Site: brandenburg
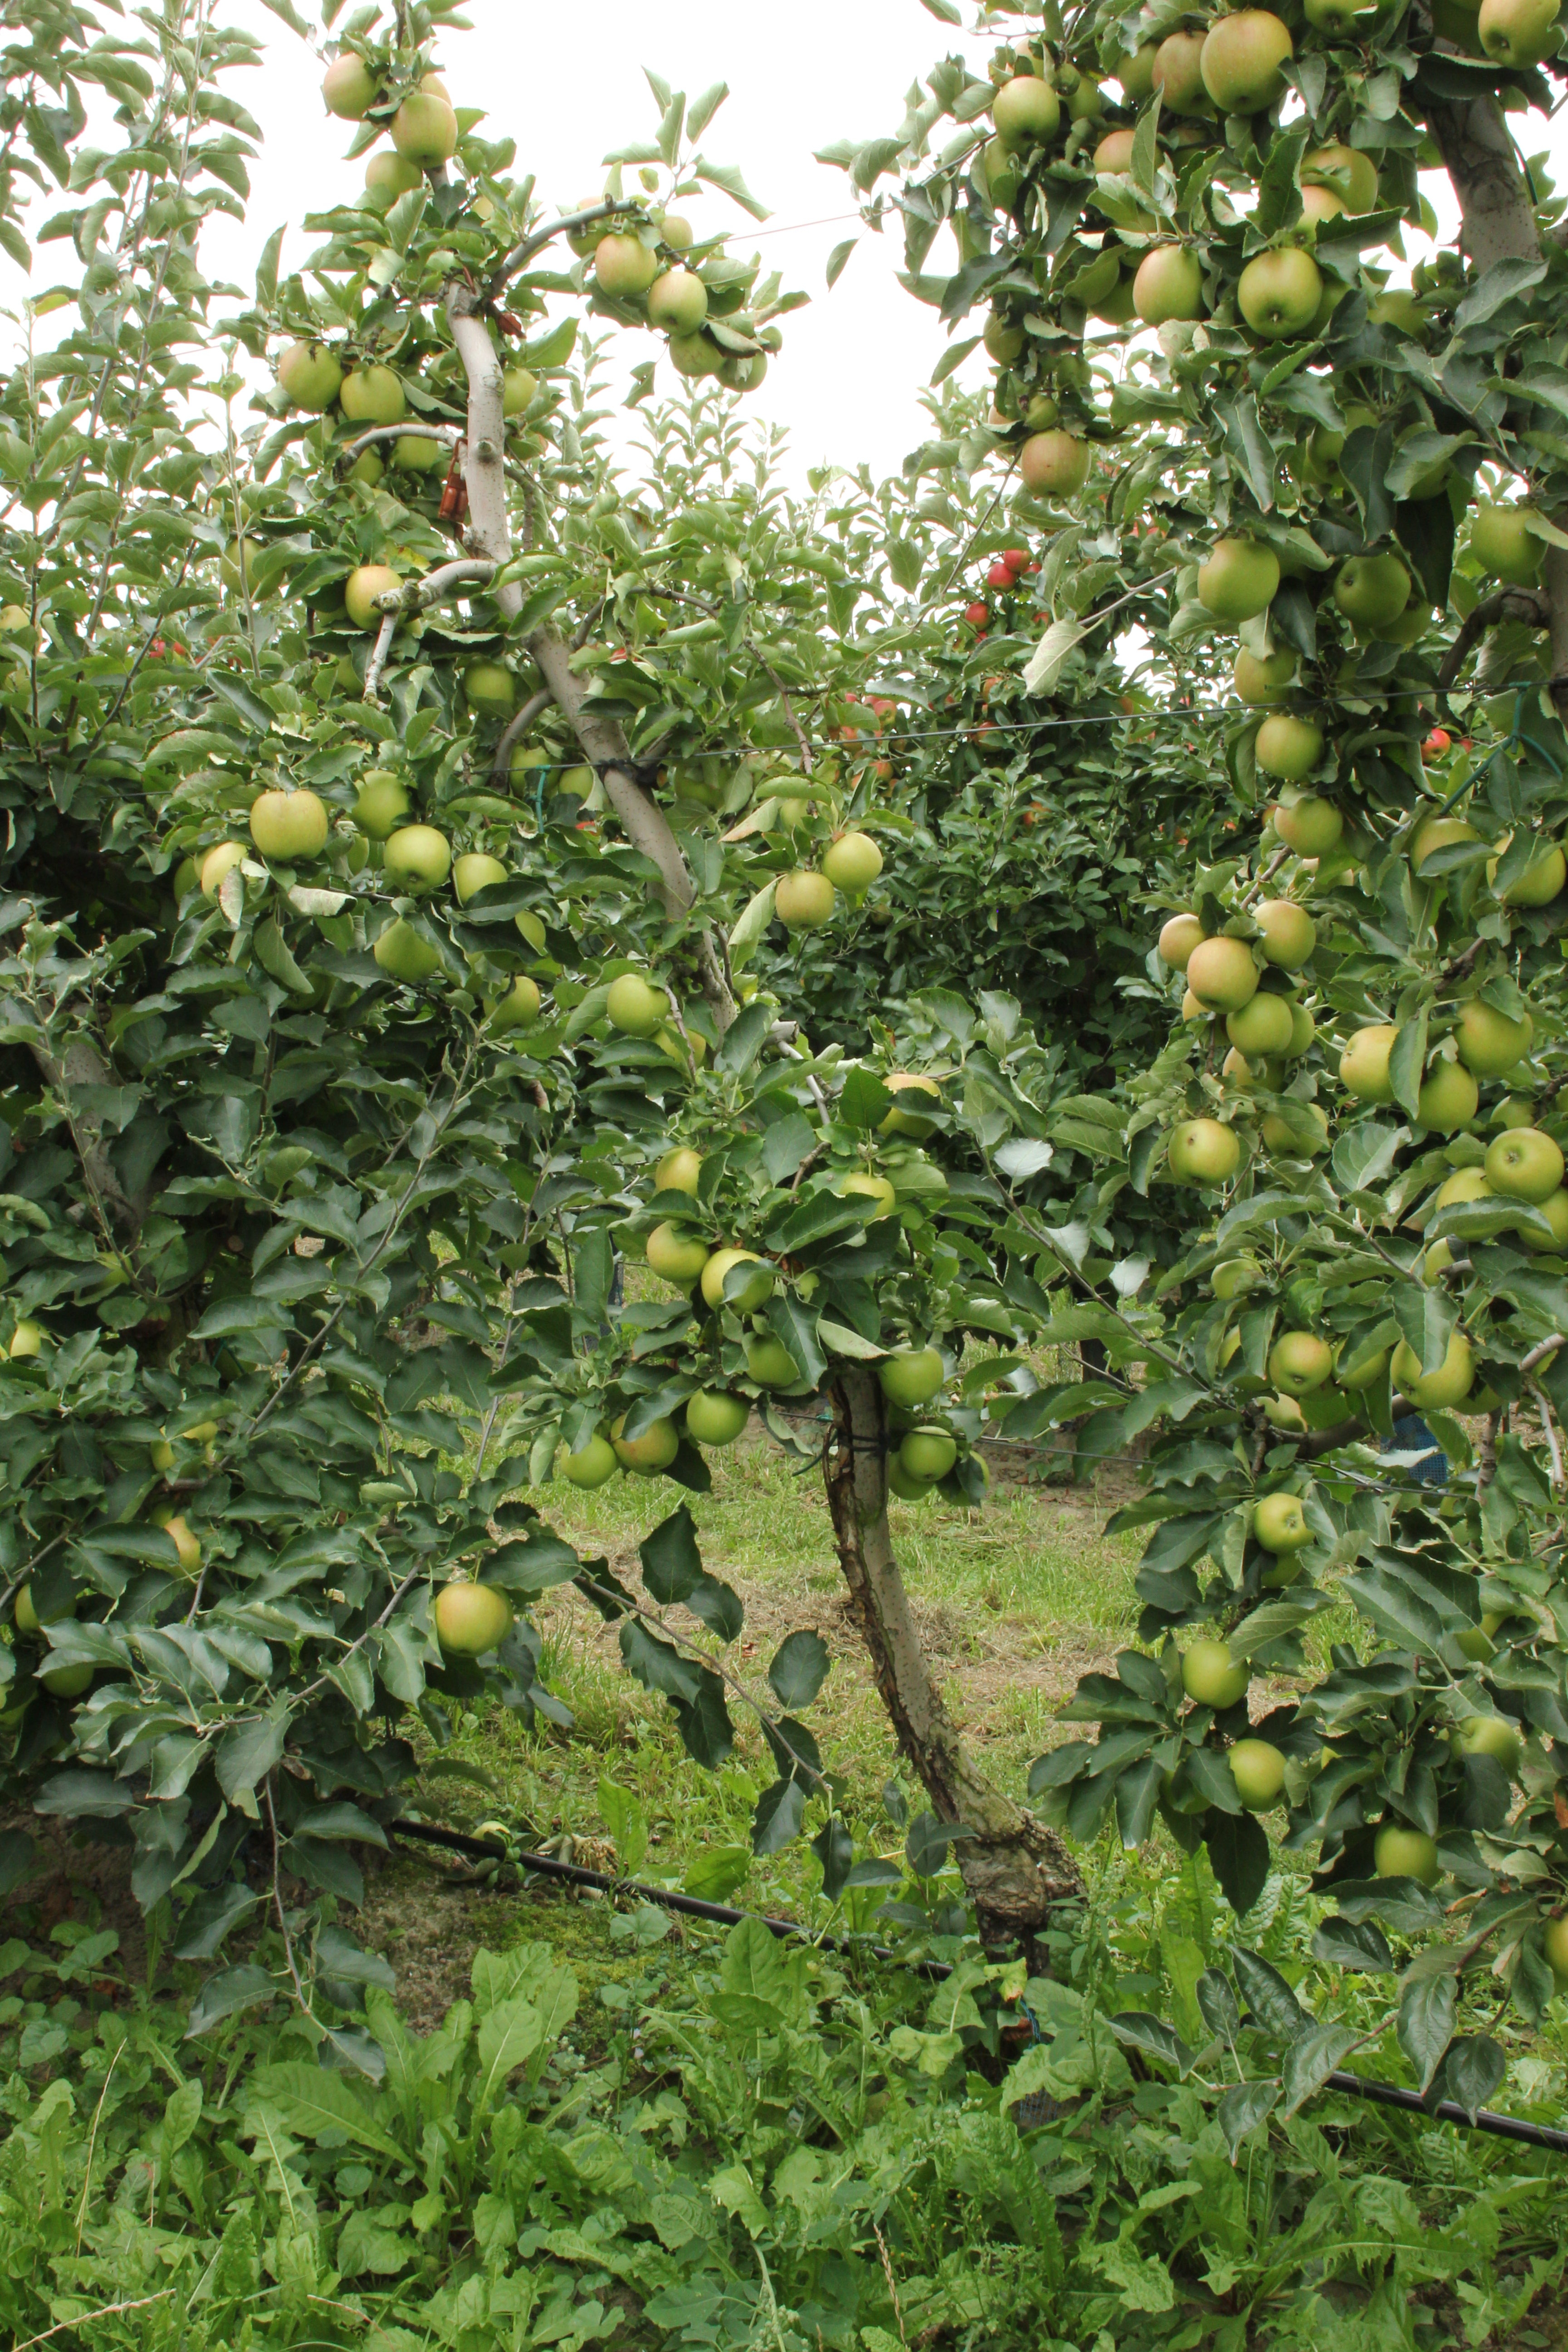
Growth stage (BBCH 87): Maturity of fruit and seed